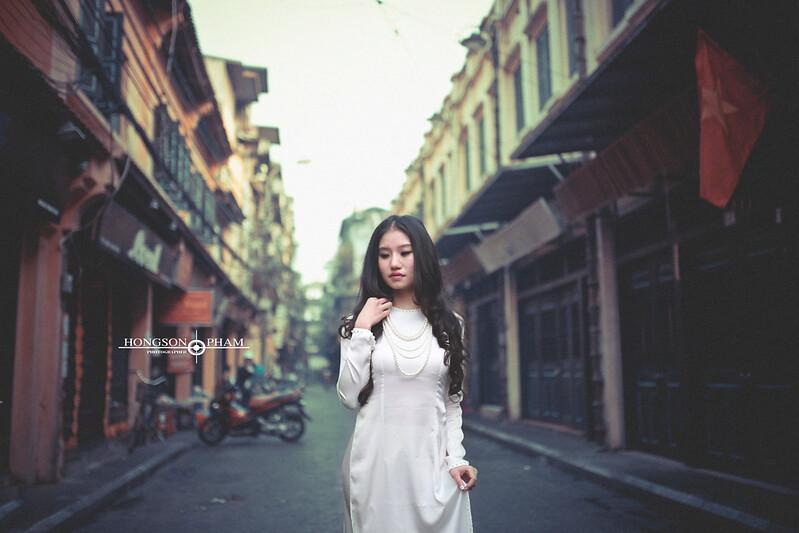
ở trên đường có sự xuất hiện của một cô gái mặc áo dài trắng